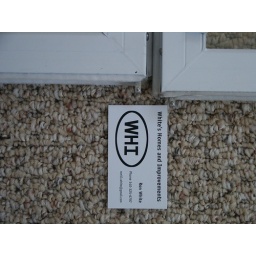
The replacement windows - tempered glass to replace regular glass over the tub - are too small.